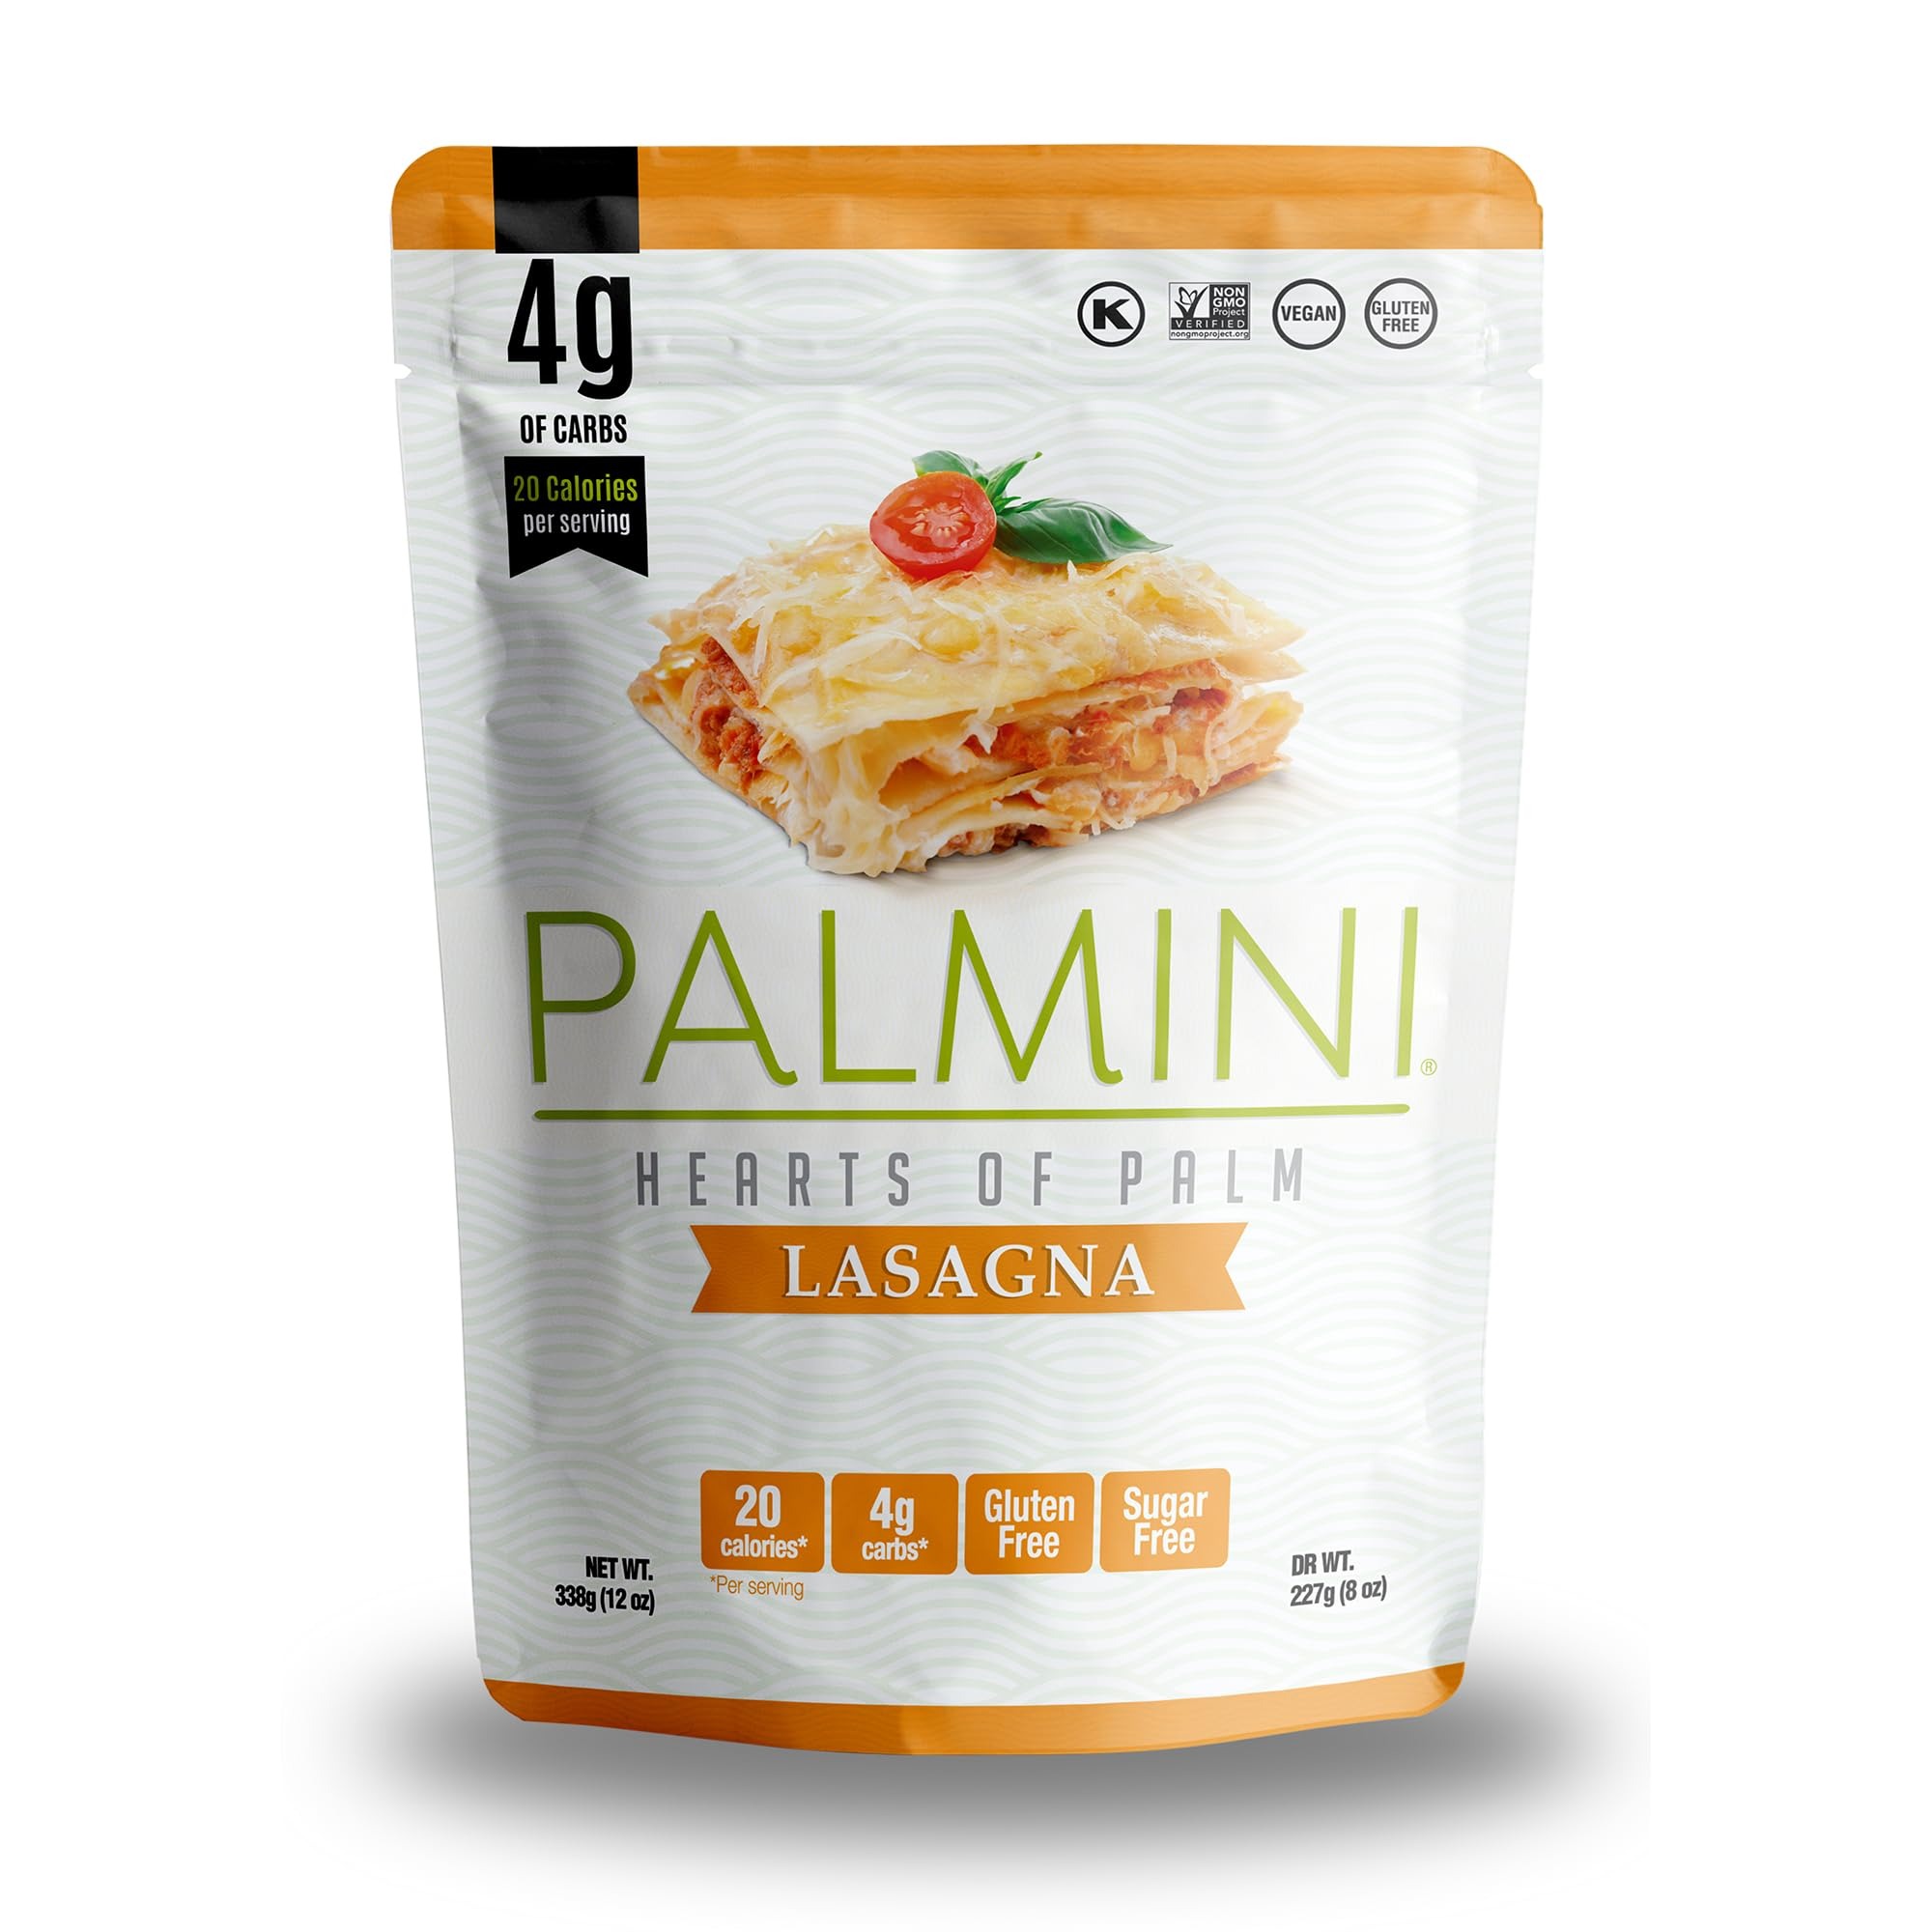
Item Name: Palmini Lasagna Noodles | Low-Carb Pasta, Low-Calorie Hearts of Palm Pasta | Keto Pasta, Gluten Free, Vegan, Non-GMO, Plant Based Pasta, Healthy Noodles | Seen on Shark Tank |(12 Ounce - Pack of 1)
Bullet Point 1: Low-Calorie & Keto-Friendly: Palmini lasagna is made is hearts of palm pasta with only 20 calories and 4g of carbs per serving, perfect for those looking for a healthy keto noodles option without sacrificing taste.
Bullet Point 2: Healthy, Gluten-Free, & Vegan: Palmini lasagna noodles is a healthy pasta alternative that’s gluten-free, non-GMO, and vegan-friendly. Perfect for anyone seeking a nutritious and delicious option that meets their dietary needs
Bullet Point 3: Guilt-Free Comfort Food: Enjoy your favorite comfort foods with Palmini noodles, made from hearts of palm and ideal for keto lasagna recipes. Indulge guilt-free while sticking to your low-carb diet!
Bullet Point 4: Quick & Easy to Prepare: Palmini healthy noodles are a low-carb alternative that’s ready in less than 5 minutes, making it perfect for busy lifestyles. Enjoy your favorite dishes with these low-carb noodles, prepared in no time!
Bullet Point 5: Versatile & Low-Carb: Palmini low-carb pasta is a versatile, grain-free pasta that pairs perfectly with your favorite sauce and seasonings. Simply add your preferred toppings, and it's ready to eat, offering a delicious and healthy meal option.
Value: 1.0
Unit: Count

Price: 4.49